Air National Guard

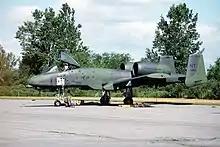
A Fairchild Republic A-10A Thunderbolt II (AF Ser. No. 78-0652) from the 138th Tactical Fighter Squadron, 174th Tactical Fighter Wing, New York Air National Guard

Aided by the newer aircraft from the shrinking Air Force inventory, the Air National Guard modernized and reshaped its fleet after the Cold War. The size and composition of the ANG's aircraft inventory changed significantly after 1991. From 1991 to 2001 the ANG experienced an enormous growth in large aircraft including C-130H Hercules tactical airlifters, upgraded KC-135E and KC-135R Stratotankers, and B-1B Lancer strategic bombers at the expense of smaller fighter planes. One of the most critical modernization challenges facing the ANG involved its extensive fleet of older model F-16As and F-16Bs. As its goal, the ANG sought to acquire F-16C Block 25/30/32 aircraft, enabling ANG fighter units to have around-the-clock, all-weather, precision strike capabilities against surface targets. The first F-16As and F-16Bs to be retired from service entered storage with AMARC at Davis-Monthan AFB during 1993, with three aircraft from the 138th Fighter Squadron of the New York Air National Guard, followed by 17 examples from the 160th Fighter Squadron of the Alabama Air National Guard, which were updated with F-16Cs and F-16Ds from the shrinking active duty force.